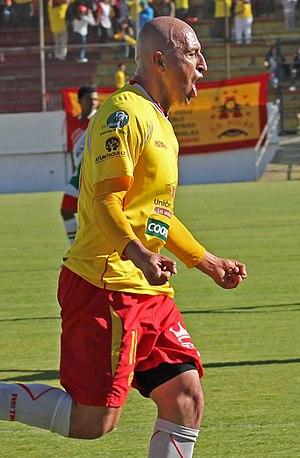
Wellington Sánchez est un footballeur équatorien. Il a joué pour les MetroStars et les Los Angeles Galaxy, notamment.